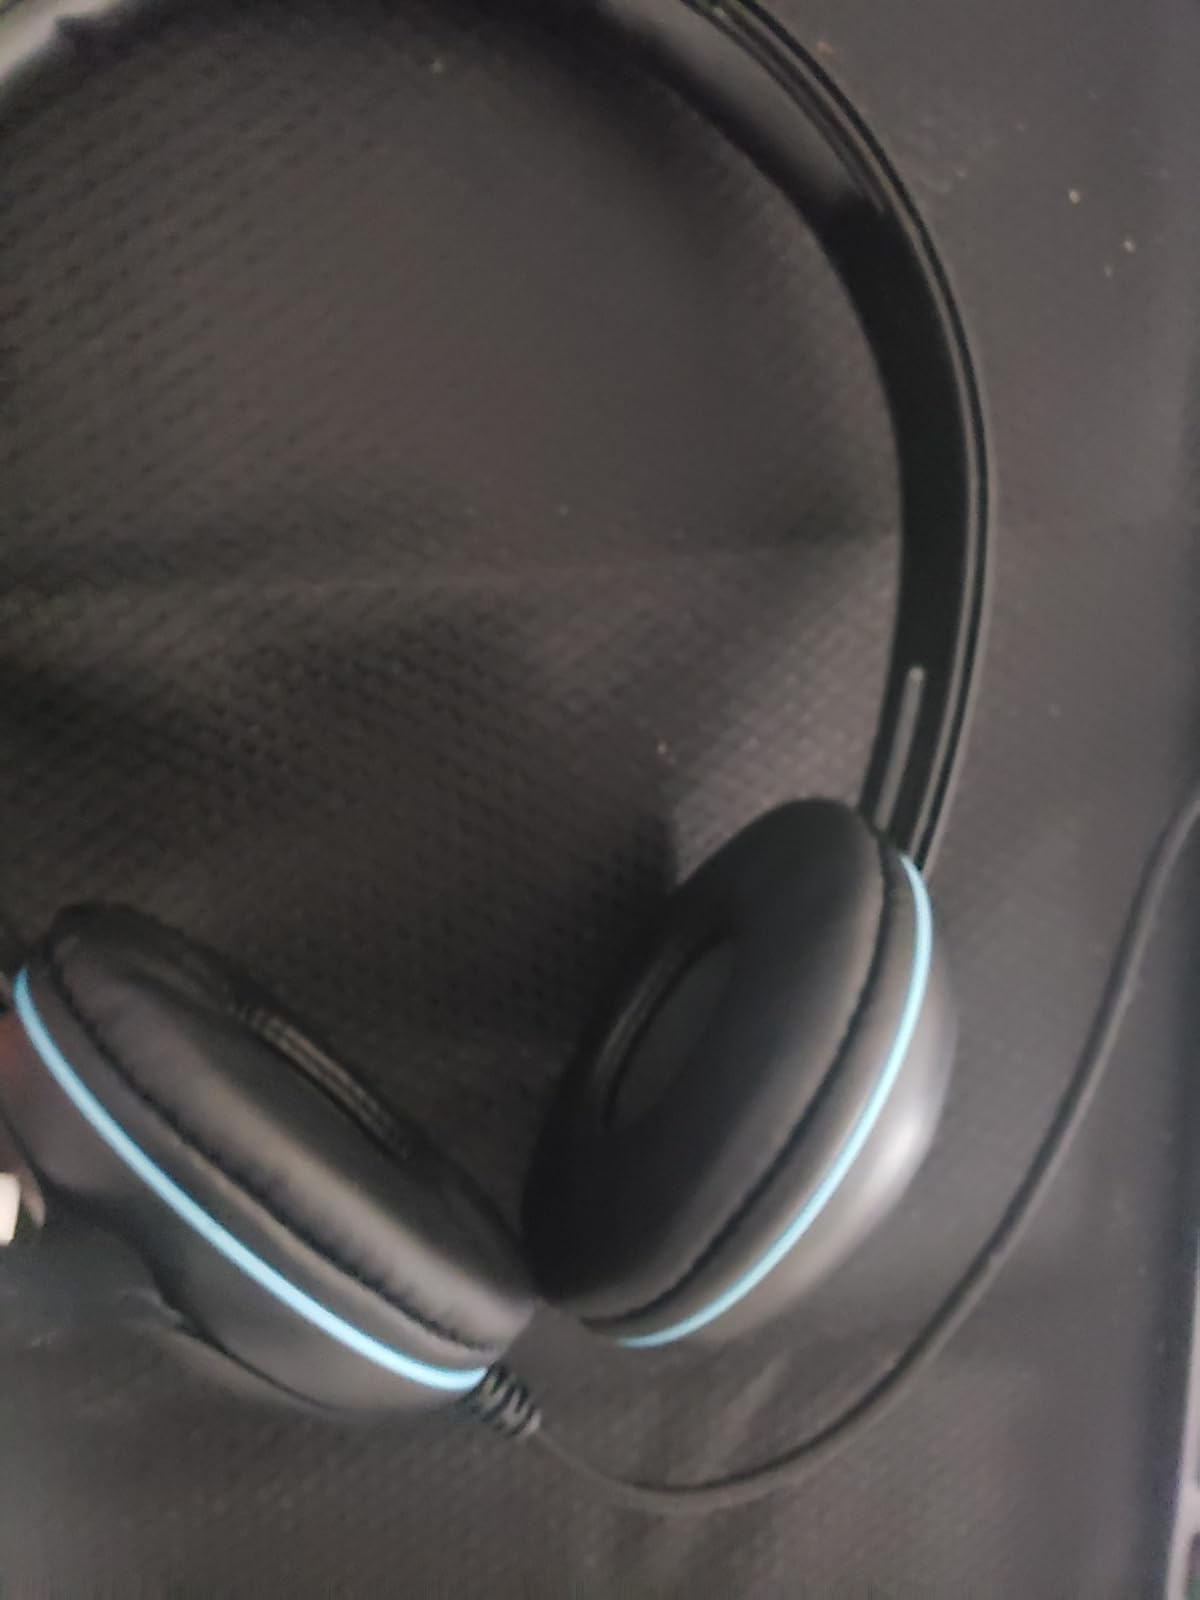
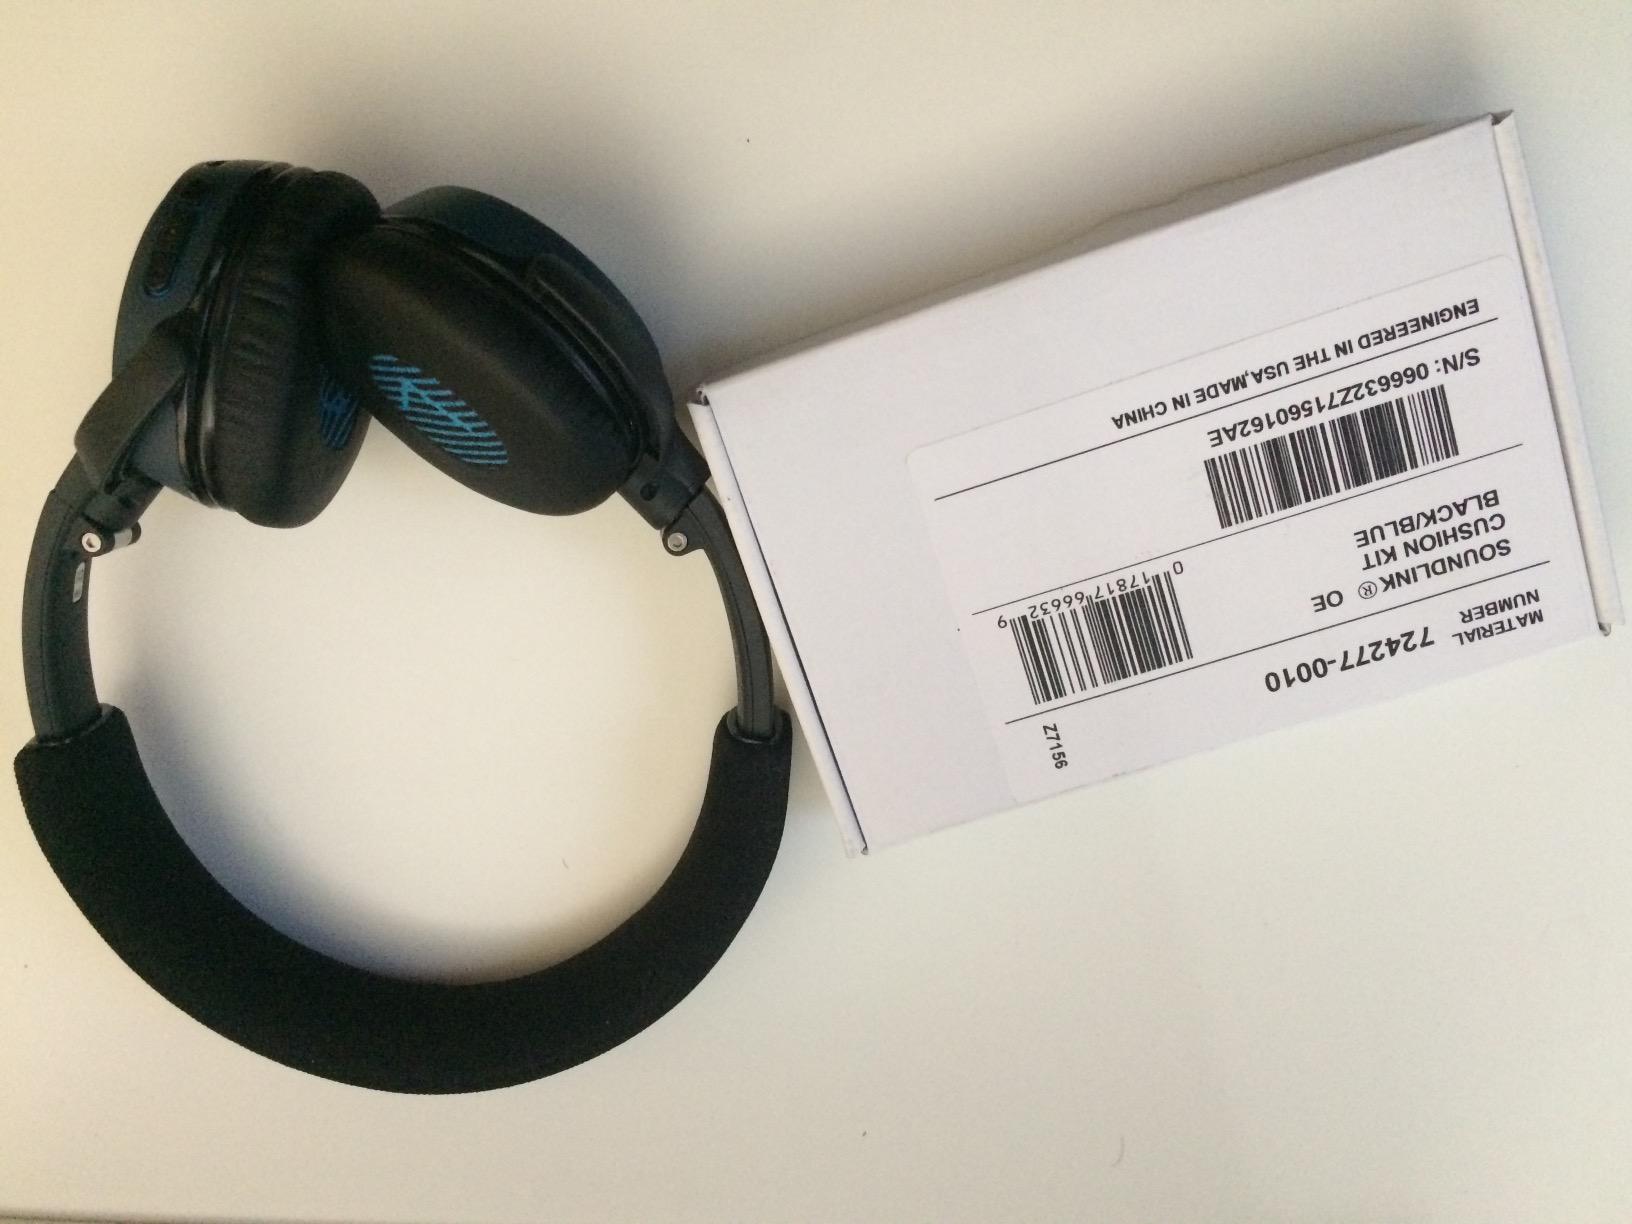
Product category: headphones
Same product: no